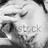
Emotion: sad